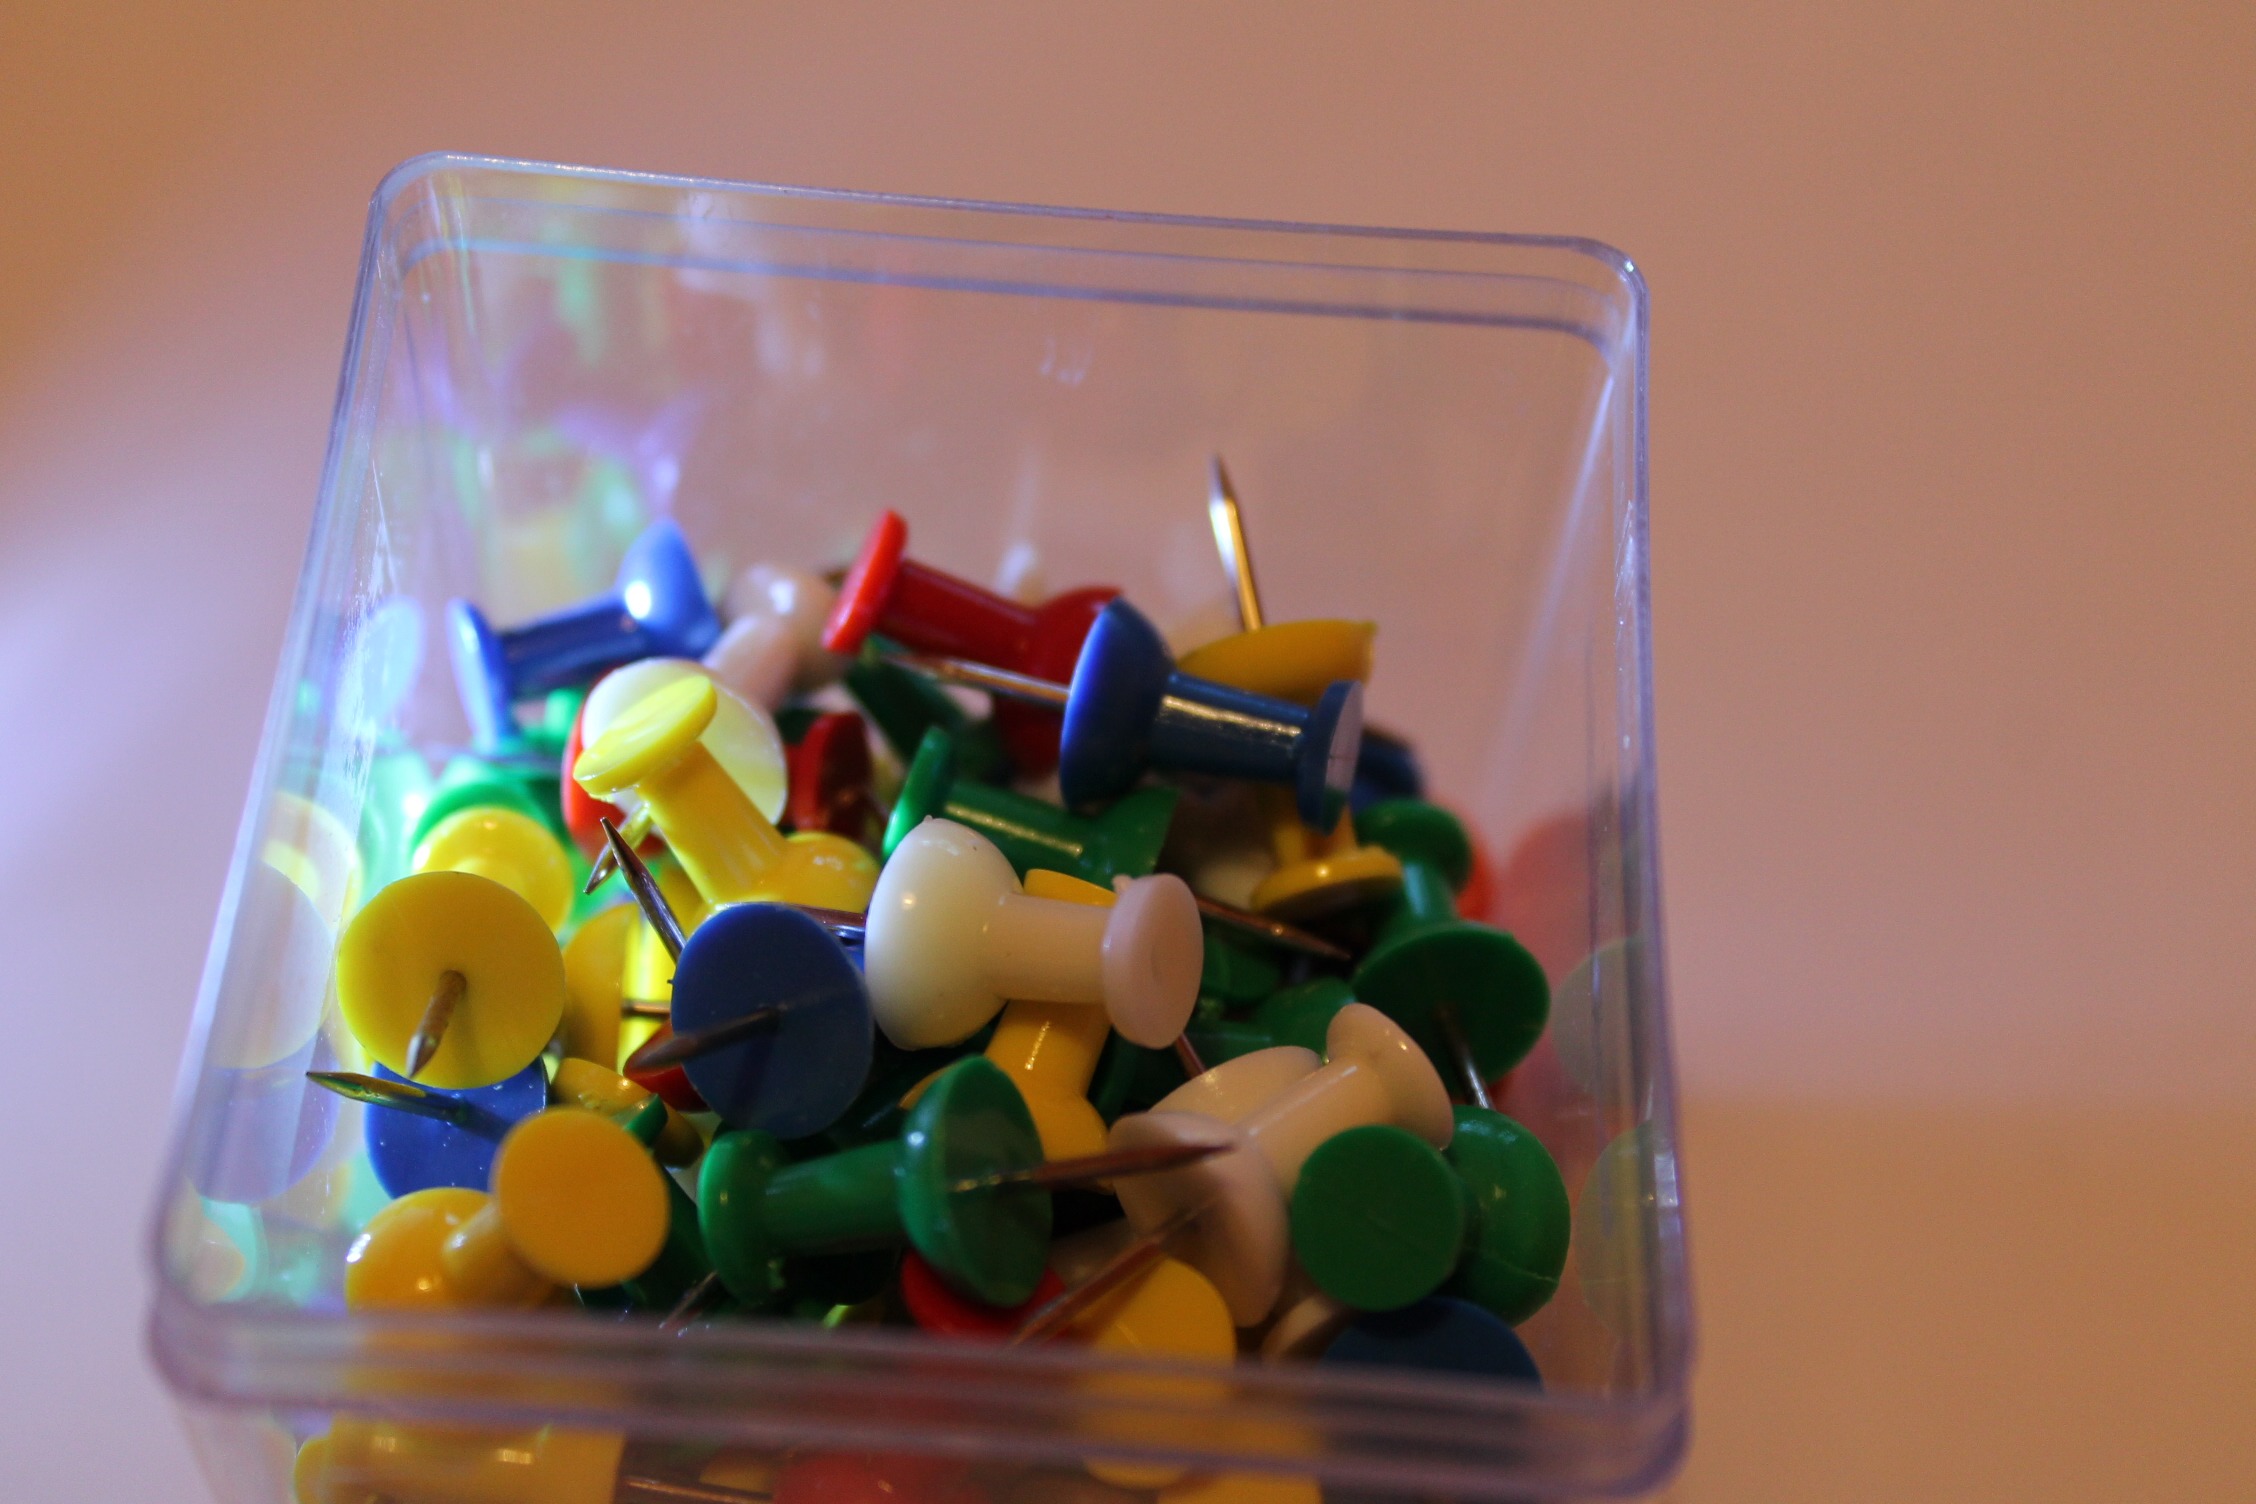
white, play, glass, green, red, office, blue, colorful, yellow, toy, pin, needles, nails, pointed, tacks, pieksen, wall needle, organization needle